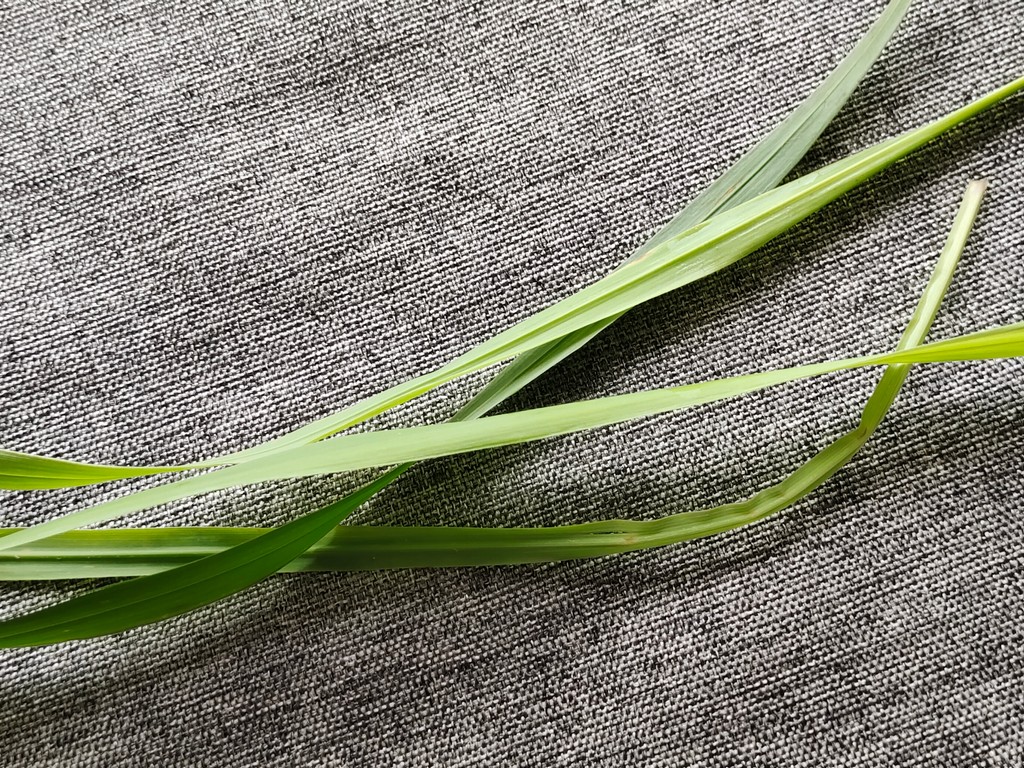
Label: Healthy